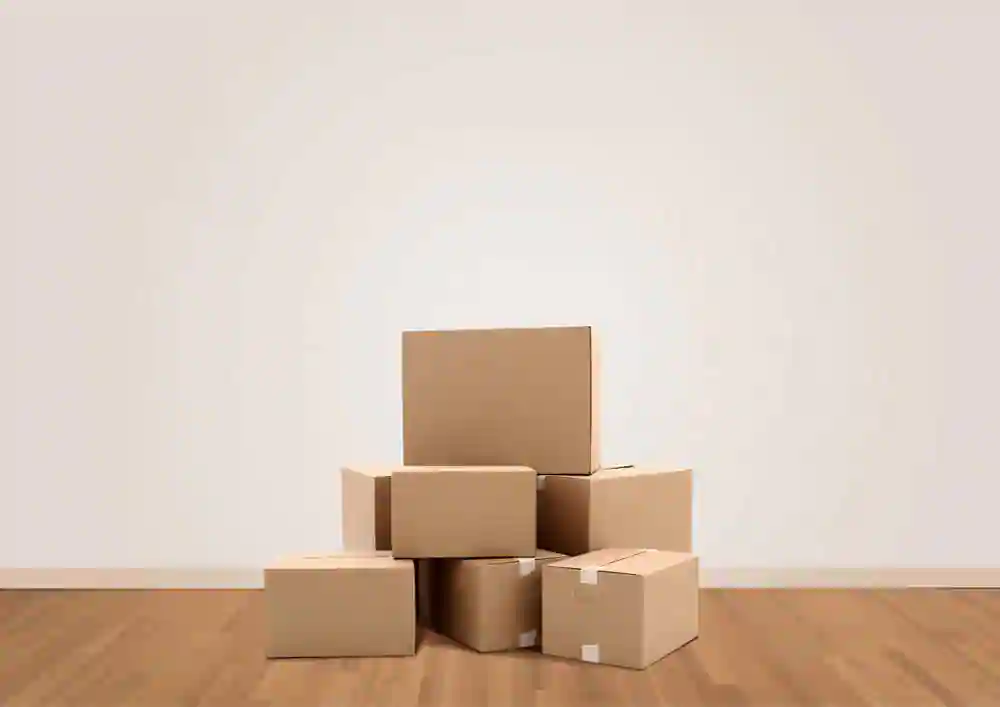
Label: cardboard